Swift raids

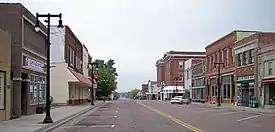
Worthington, Minnesota, one of six towns affected by the raids

The 2006 Swift raids were a coordinated effort by U.S. Immigration and Customs Enforcement (ICE) to detain and deport people who are present illegally.